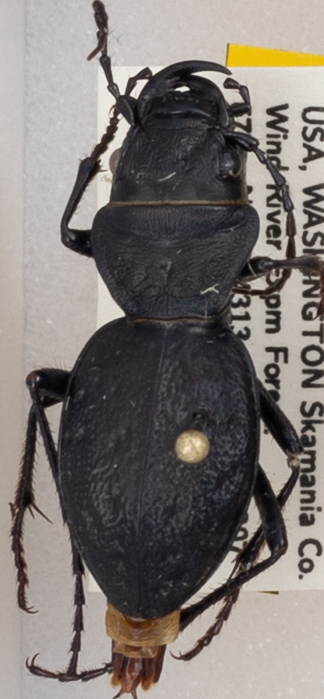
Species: Omus dejeanii
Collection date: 2019-07-02
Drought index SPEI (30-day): -0.944
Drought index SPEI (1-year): -1.93
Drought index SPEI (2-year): -2.09